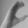
ASL letter: C